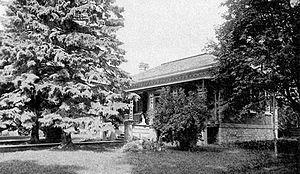
Le domaine Ashbridge est situé à l'est de Toronto. La propriété a été colonisée par la famille Ashbridge, des Quakers ayant quitté la Pennsylvanie après la Révolution américaine. Comme Loyalistes, ils se sont fait donner 240 ha de terrain au nord du lac Ontario, à l'est de la rivière Don en 1796, qu'ils avaient commencé à défricher deux ans plus tôt.